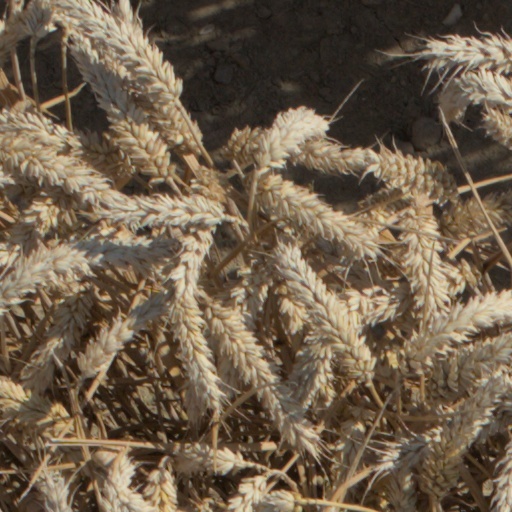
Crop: wheat